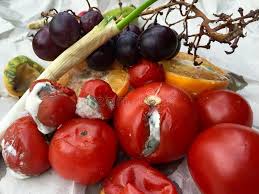
Label: trash